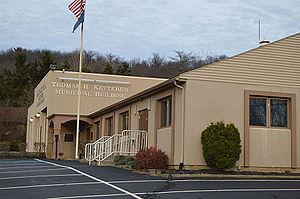
Rochester Township est un township, situé dans le comté de Beaver, en Pennsylvanie, aux États-Unis. En 2010, il comptait une population de 2 802 habitants.